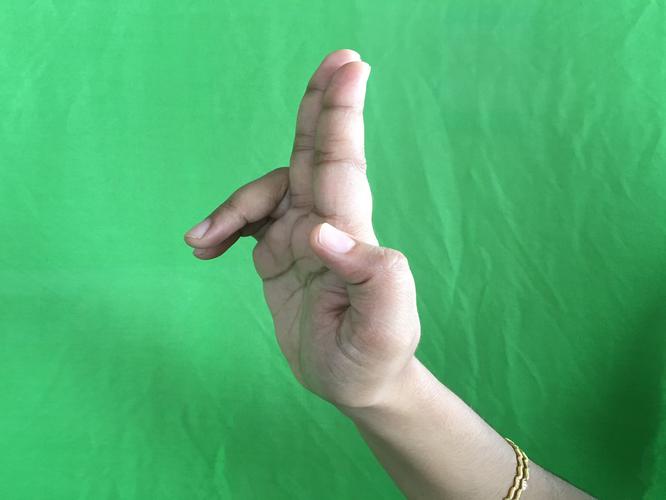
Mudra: Ardhapathaka
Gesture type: single_hand